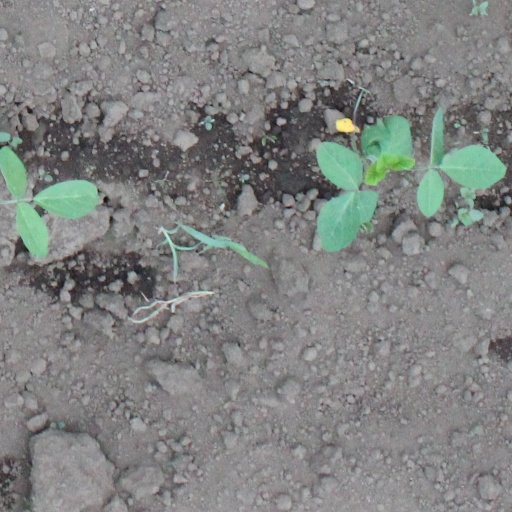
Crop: soybean